Banya (sauna)

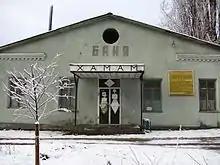
"Banya" "Hamam" in Karachayevsk

"Banya" temperatures often will exceed , and felt or wool hats are typically worn to protect the head from this intense heat and hair from heating to a point that might cause burns on contact. It is common to sit on a small mat brought into the "banya" to protect bare skin from the hot wood and nails of the interior benches, and for hygienic reasons. In Russia, special felt hats are commonly sold in sets with felt mitts, along with extracts for inclusion into the steam water. Use of homemade herb extracts and beer is common. Dried wormwood may be hung over walls as well. Bunches of dried branches and leaves from white birch, oak or eucalyptus (called " banny venik", банный веник, ""banya" besom") are commonly used for massage and to facilitate heat transfer from hot air to body. The dried branches are moistened with very hot water before use. Sometimes in summer, fresh branches are used instead. Sometimes instead of drying the venik, it is frozen in the summer when it has fresh leaves and then thawed before use. In the central European Jewish baths long brushes made of raffia, known as Schmeis, were used in place of birch twigs.